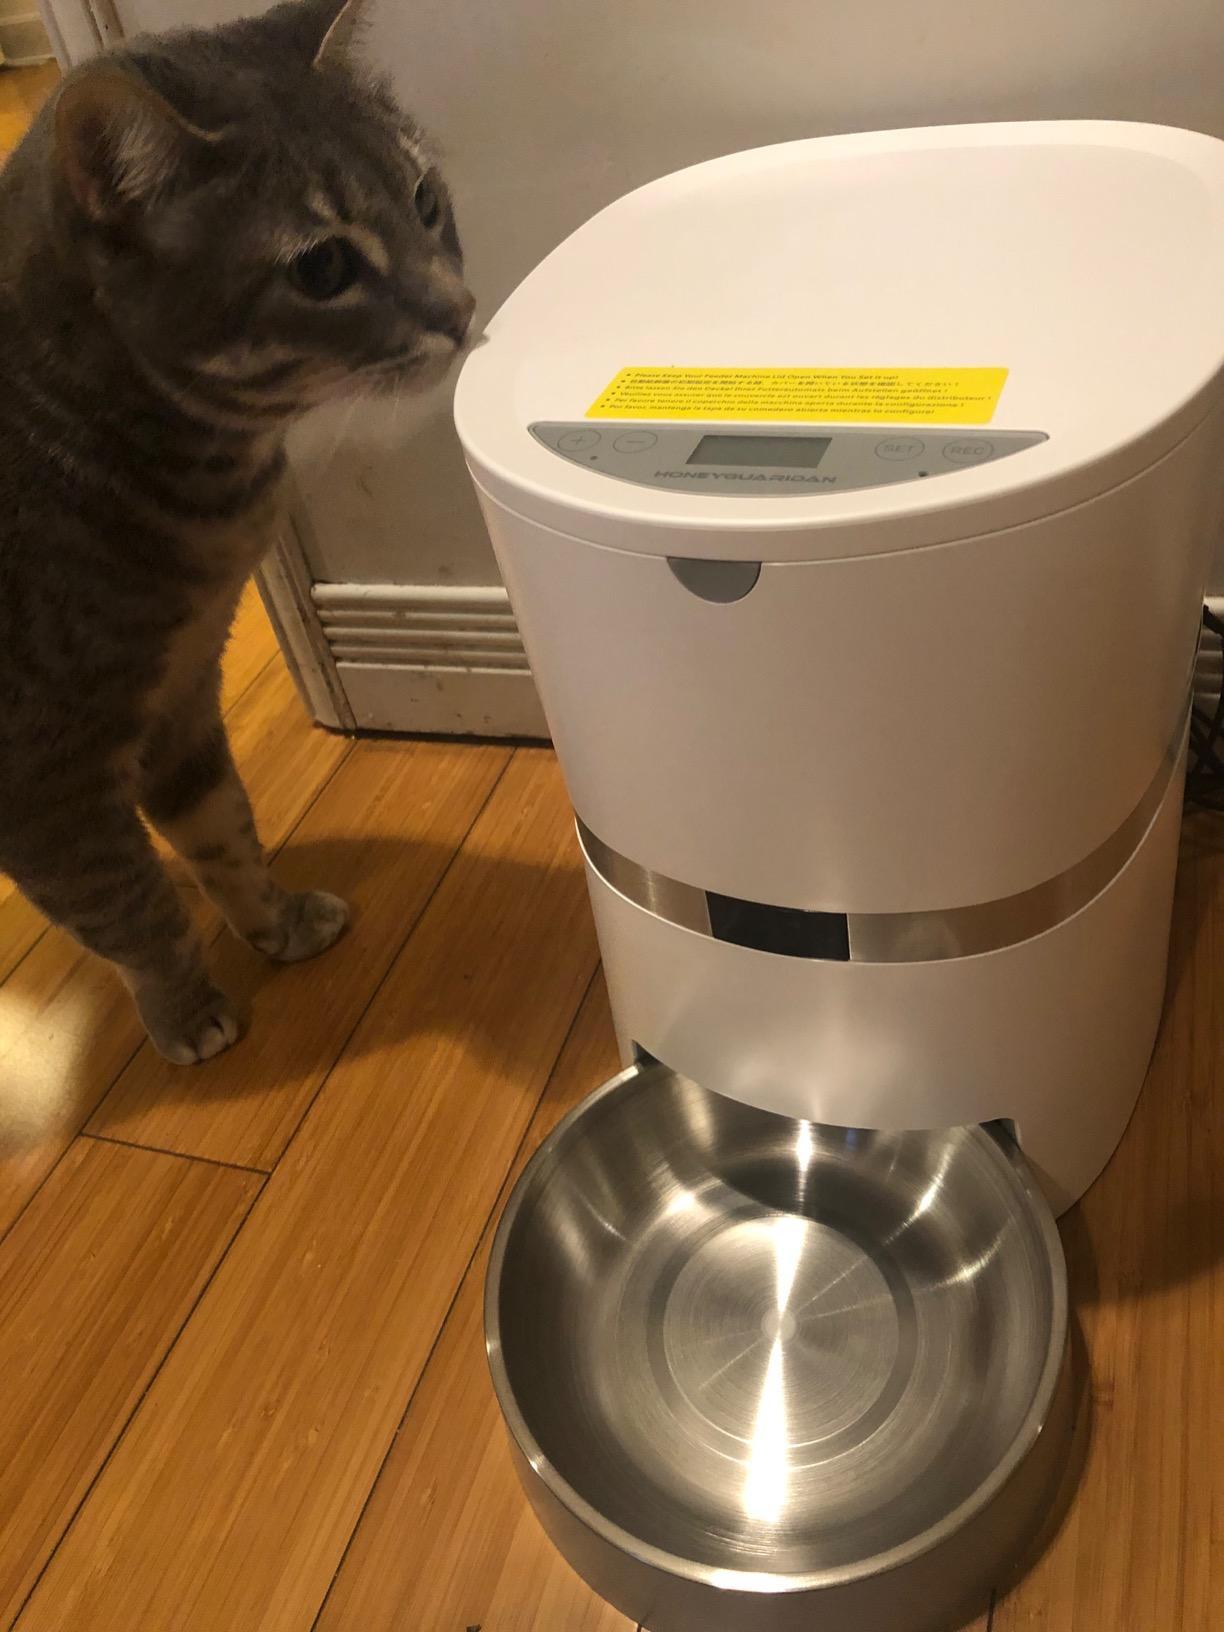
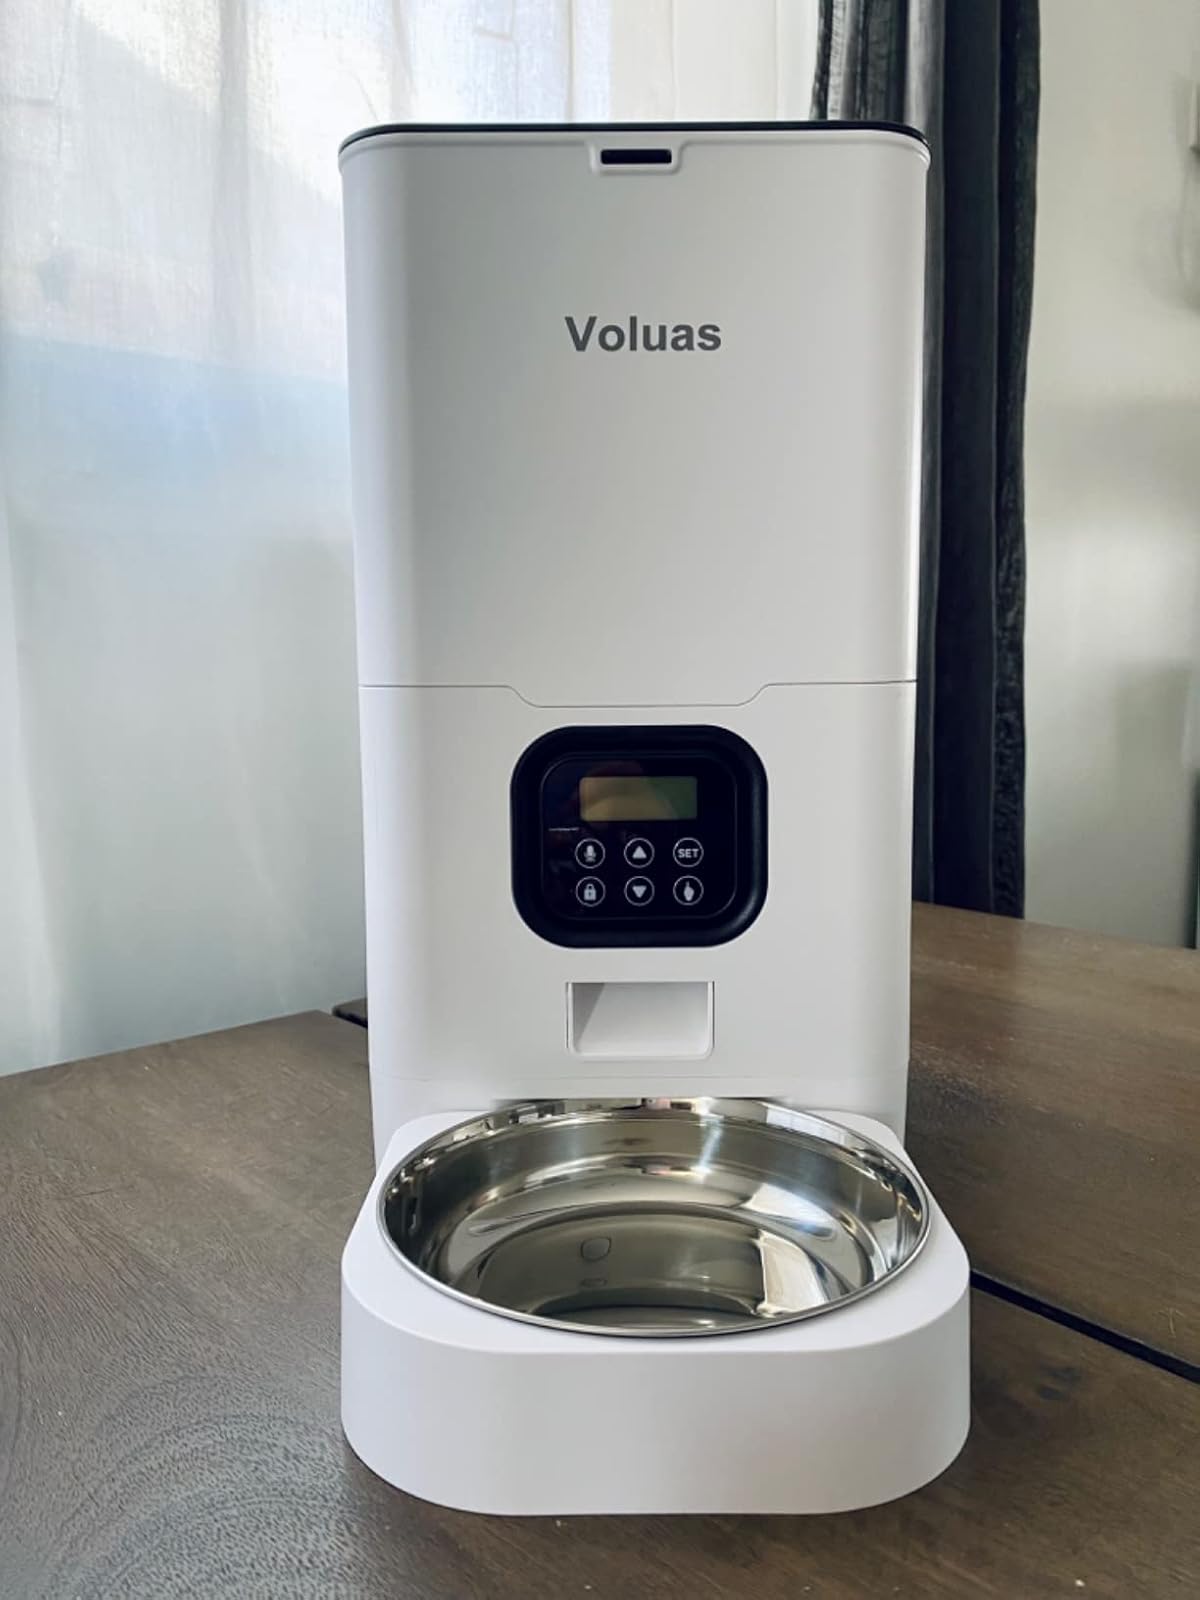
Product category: items_feeder
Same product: no